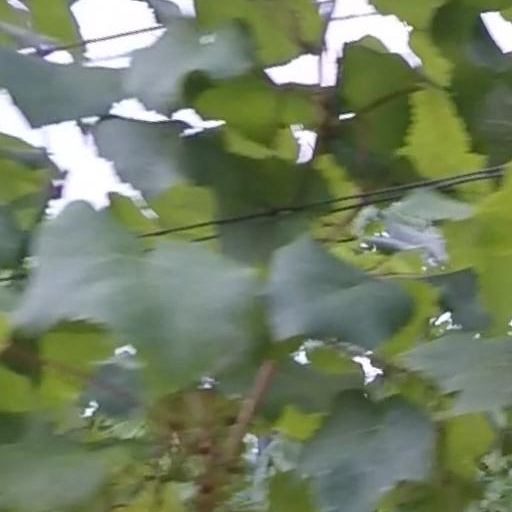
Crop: grape